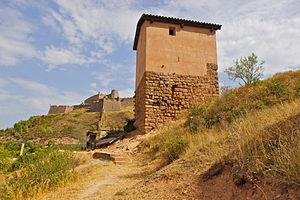
Cardona, Catalogne: La maison du bourreau Torre del Botxí et le Château de Cardona au segond plan